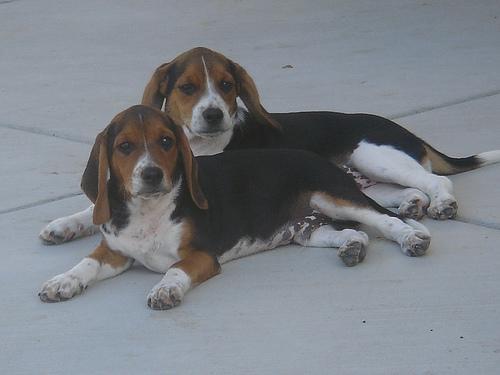
beagle